Stewart Udall

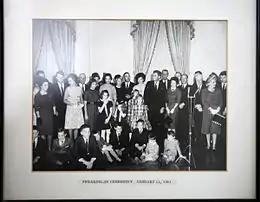
Udall (rear) standing next to Mrs. John F. Kennedy at the president's swearing-in ceremony, January 21, 1961

From 1961 to 1969 Udall served as Secretary of the Interior under presidents John F. Kennedy and Lyndon B. Johnson. Under his leadership, the Interior Department aggressively promoted an expansion of federal public lands and assisted with the enactment of major environmental legislation. Among his many accomplishments, Udall oversaw the addition of four national parks, six national monuments, eight national seashores and lakeshores, nine national recreation areas, twenty national historic sites, and fifty-six national wildlife refuges, including Canyonlands National Park in Utah, North Cascades National Park in Washington, Redwood National Park in California, the Great Swamp National Wildlife Refuge in New Jersey, and the Appalachian National Scenic Trail stretching from Georgia to Maine.